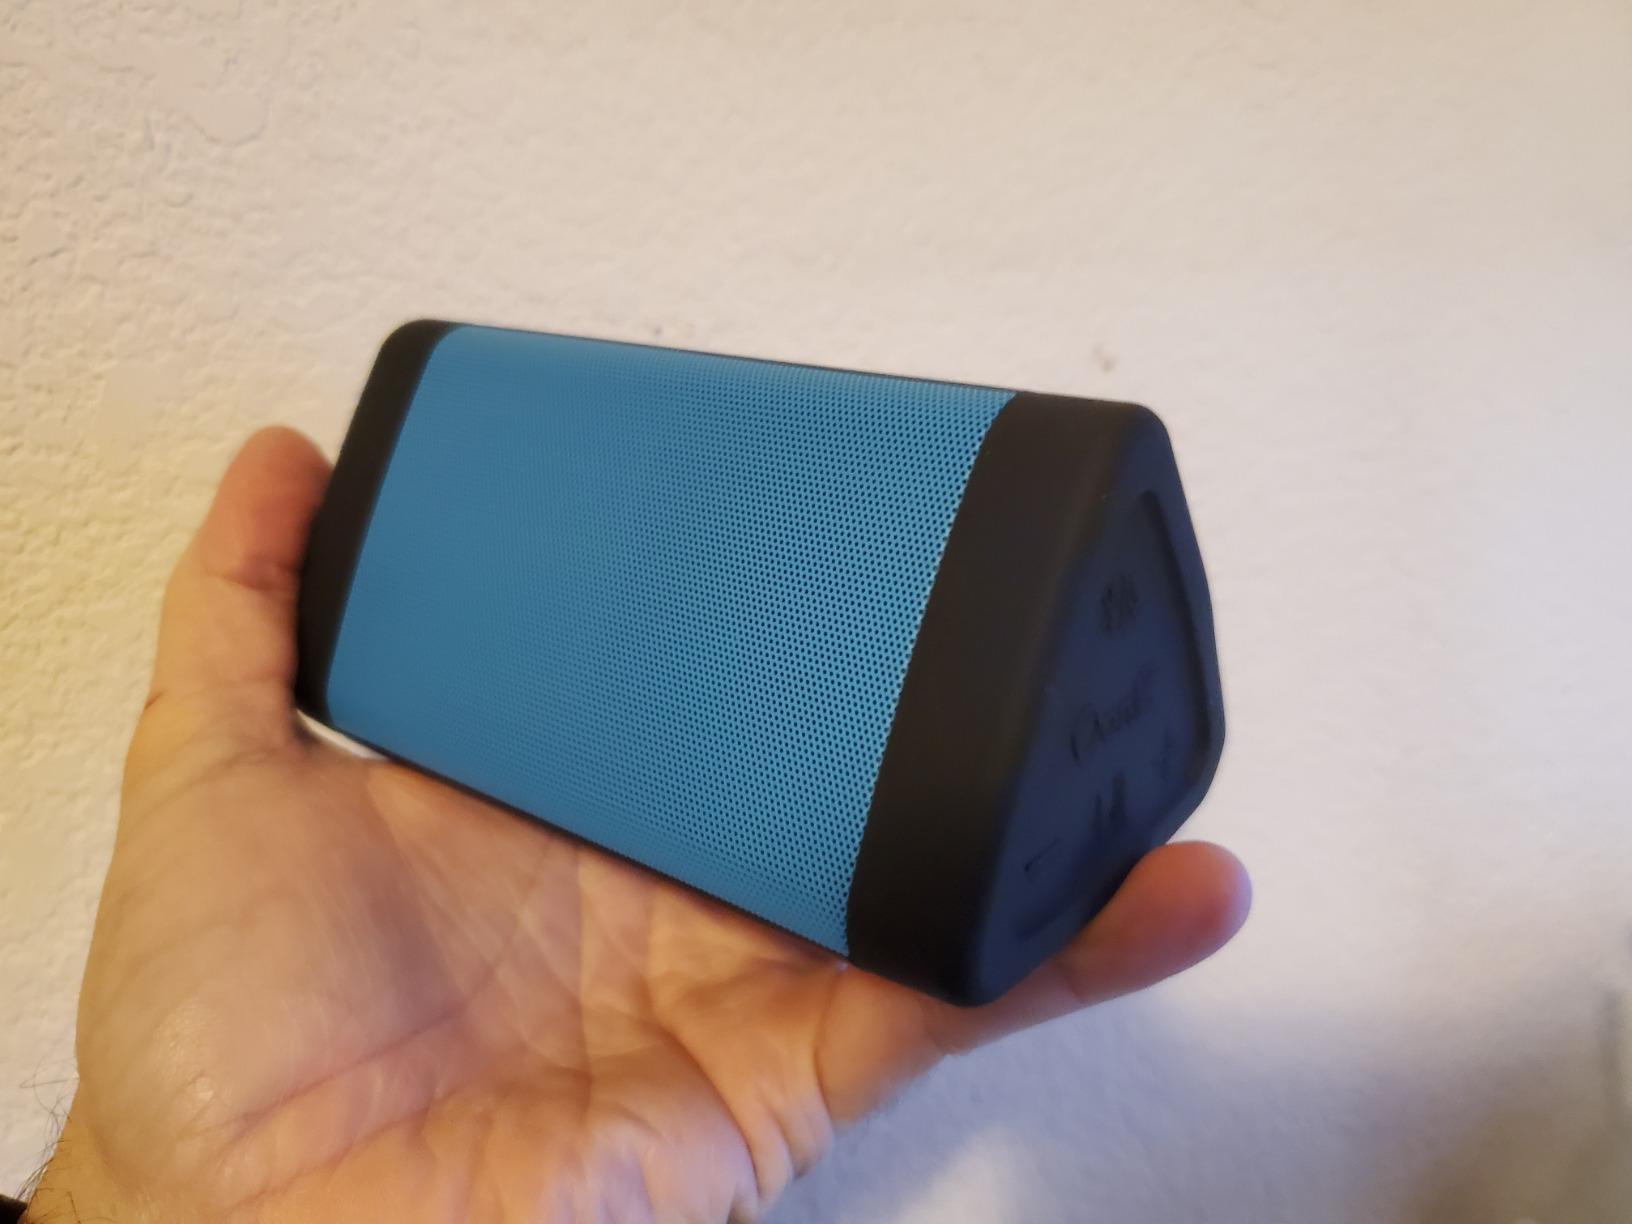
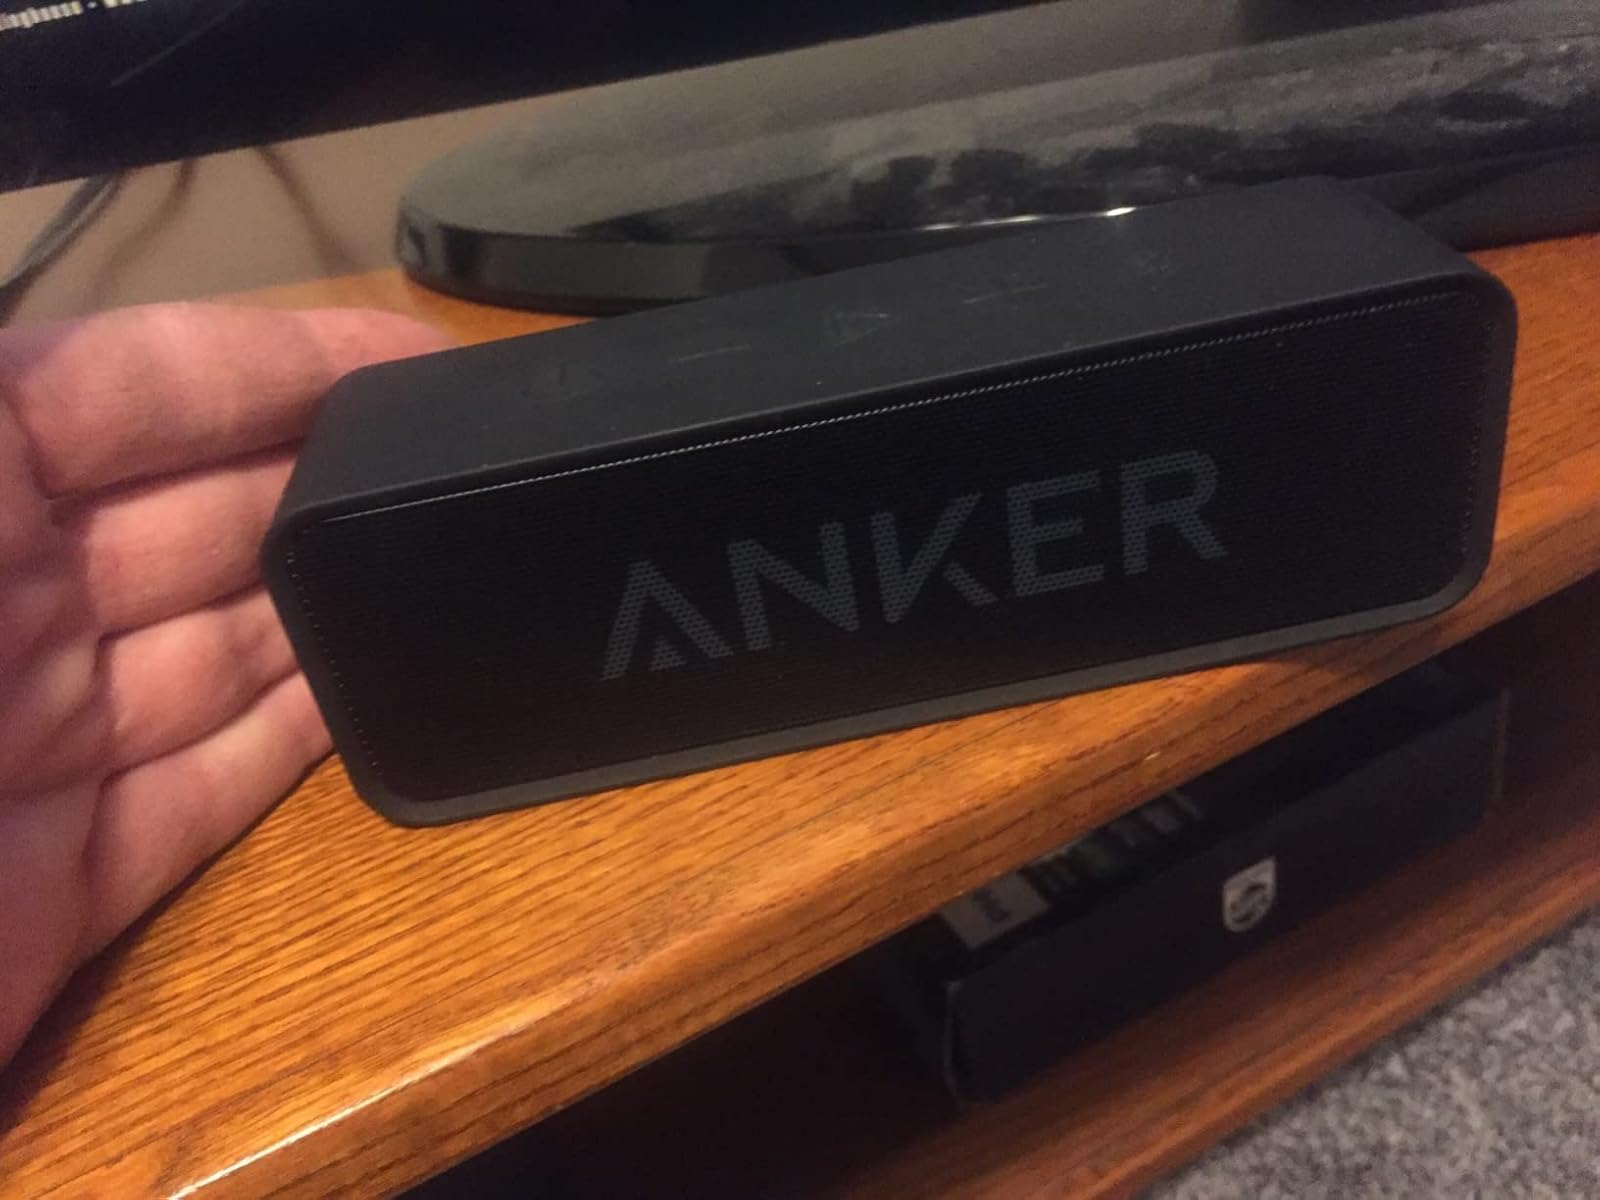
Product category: speaker
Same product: no